World Heritage Site

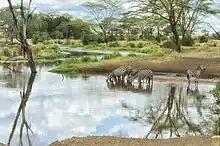
Site No. 156: Serengeti National Park in Tanzania, a natural heritage site

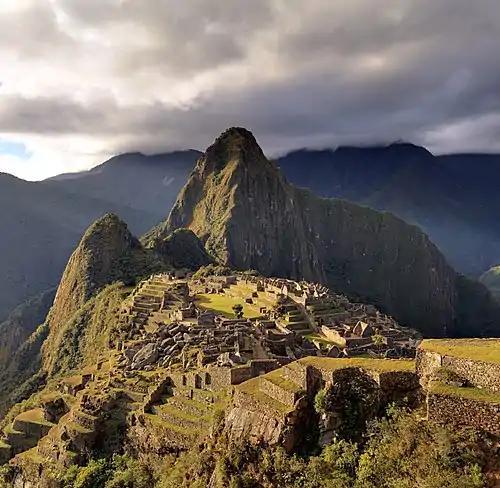
Site No. 274: Historic Sanctuary of Machu Picchu in Peru, an example of a mixed (natural and cultural) heritage site

Site No. 685: Doñana National Park in Spain, where many Iberian lynxes live